Stefani, Preveza

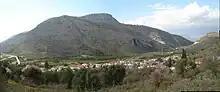

Stefani (before 1927: Καντζάς - "Kantzas") is a village in the municipal unit of Louros, Preveza regional unit, Greece. In 2021 Stefani had a population of 379. Stefani is situated at the foot of steep hills, near the right bank of the river Louros. It is 4 km northeast of Louros (village), 8 km southwest of Filippiada and 25 km north of Preveza. The Greek National Road 21 (Filippiada - Preveza) passes south of the village.